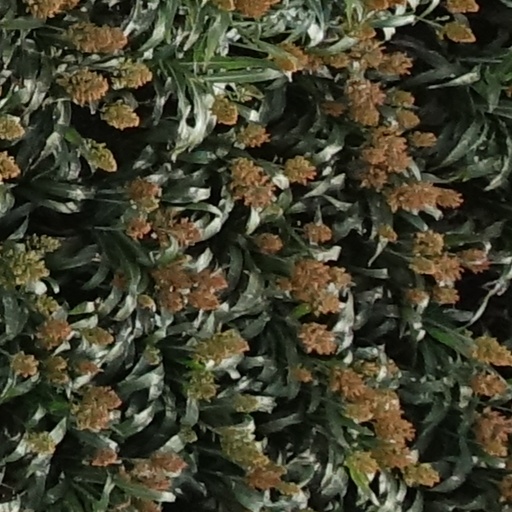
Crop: sorghum